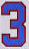
Number: 3